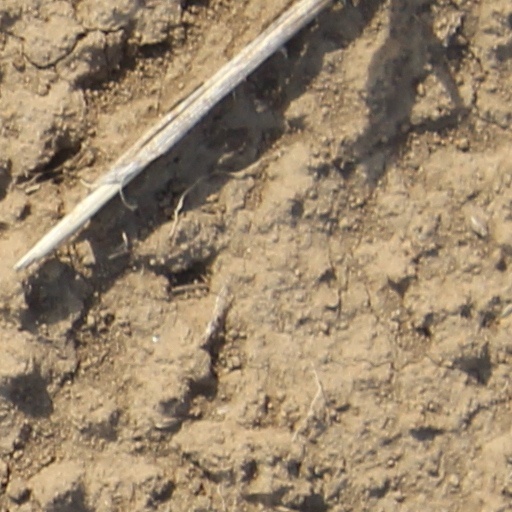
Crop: wheat